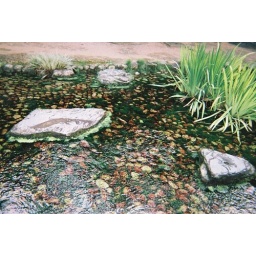
both red and green colours in the spring are algae